Save Ellis Island

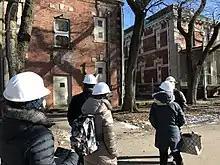
A public tour of the south side

Shuttered for 60 years, Ellis Island's South Side Hospital Complex was opened to visitors for the first time on October 1, 2014, revealing an overlooked story in immigration to the United States. Approximately one immigrant out of ten who arrived at Ellis Island received medical attention at this facility.